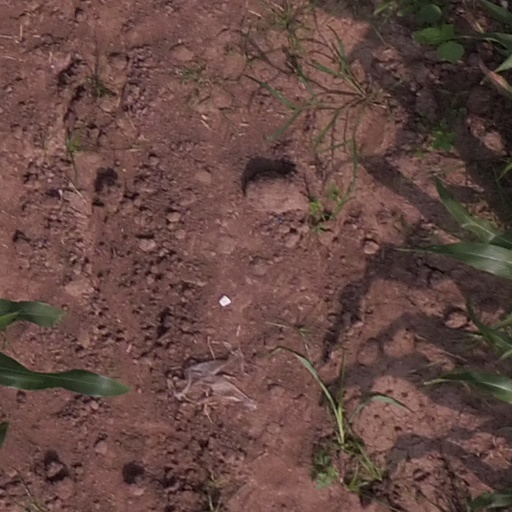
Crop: maize; corn